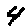
Label: 4